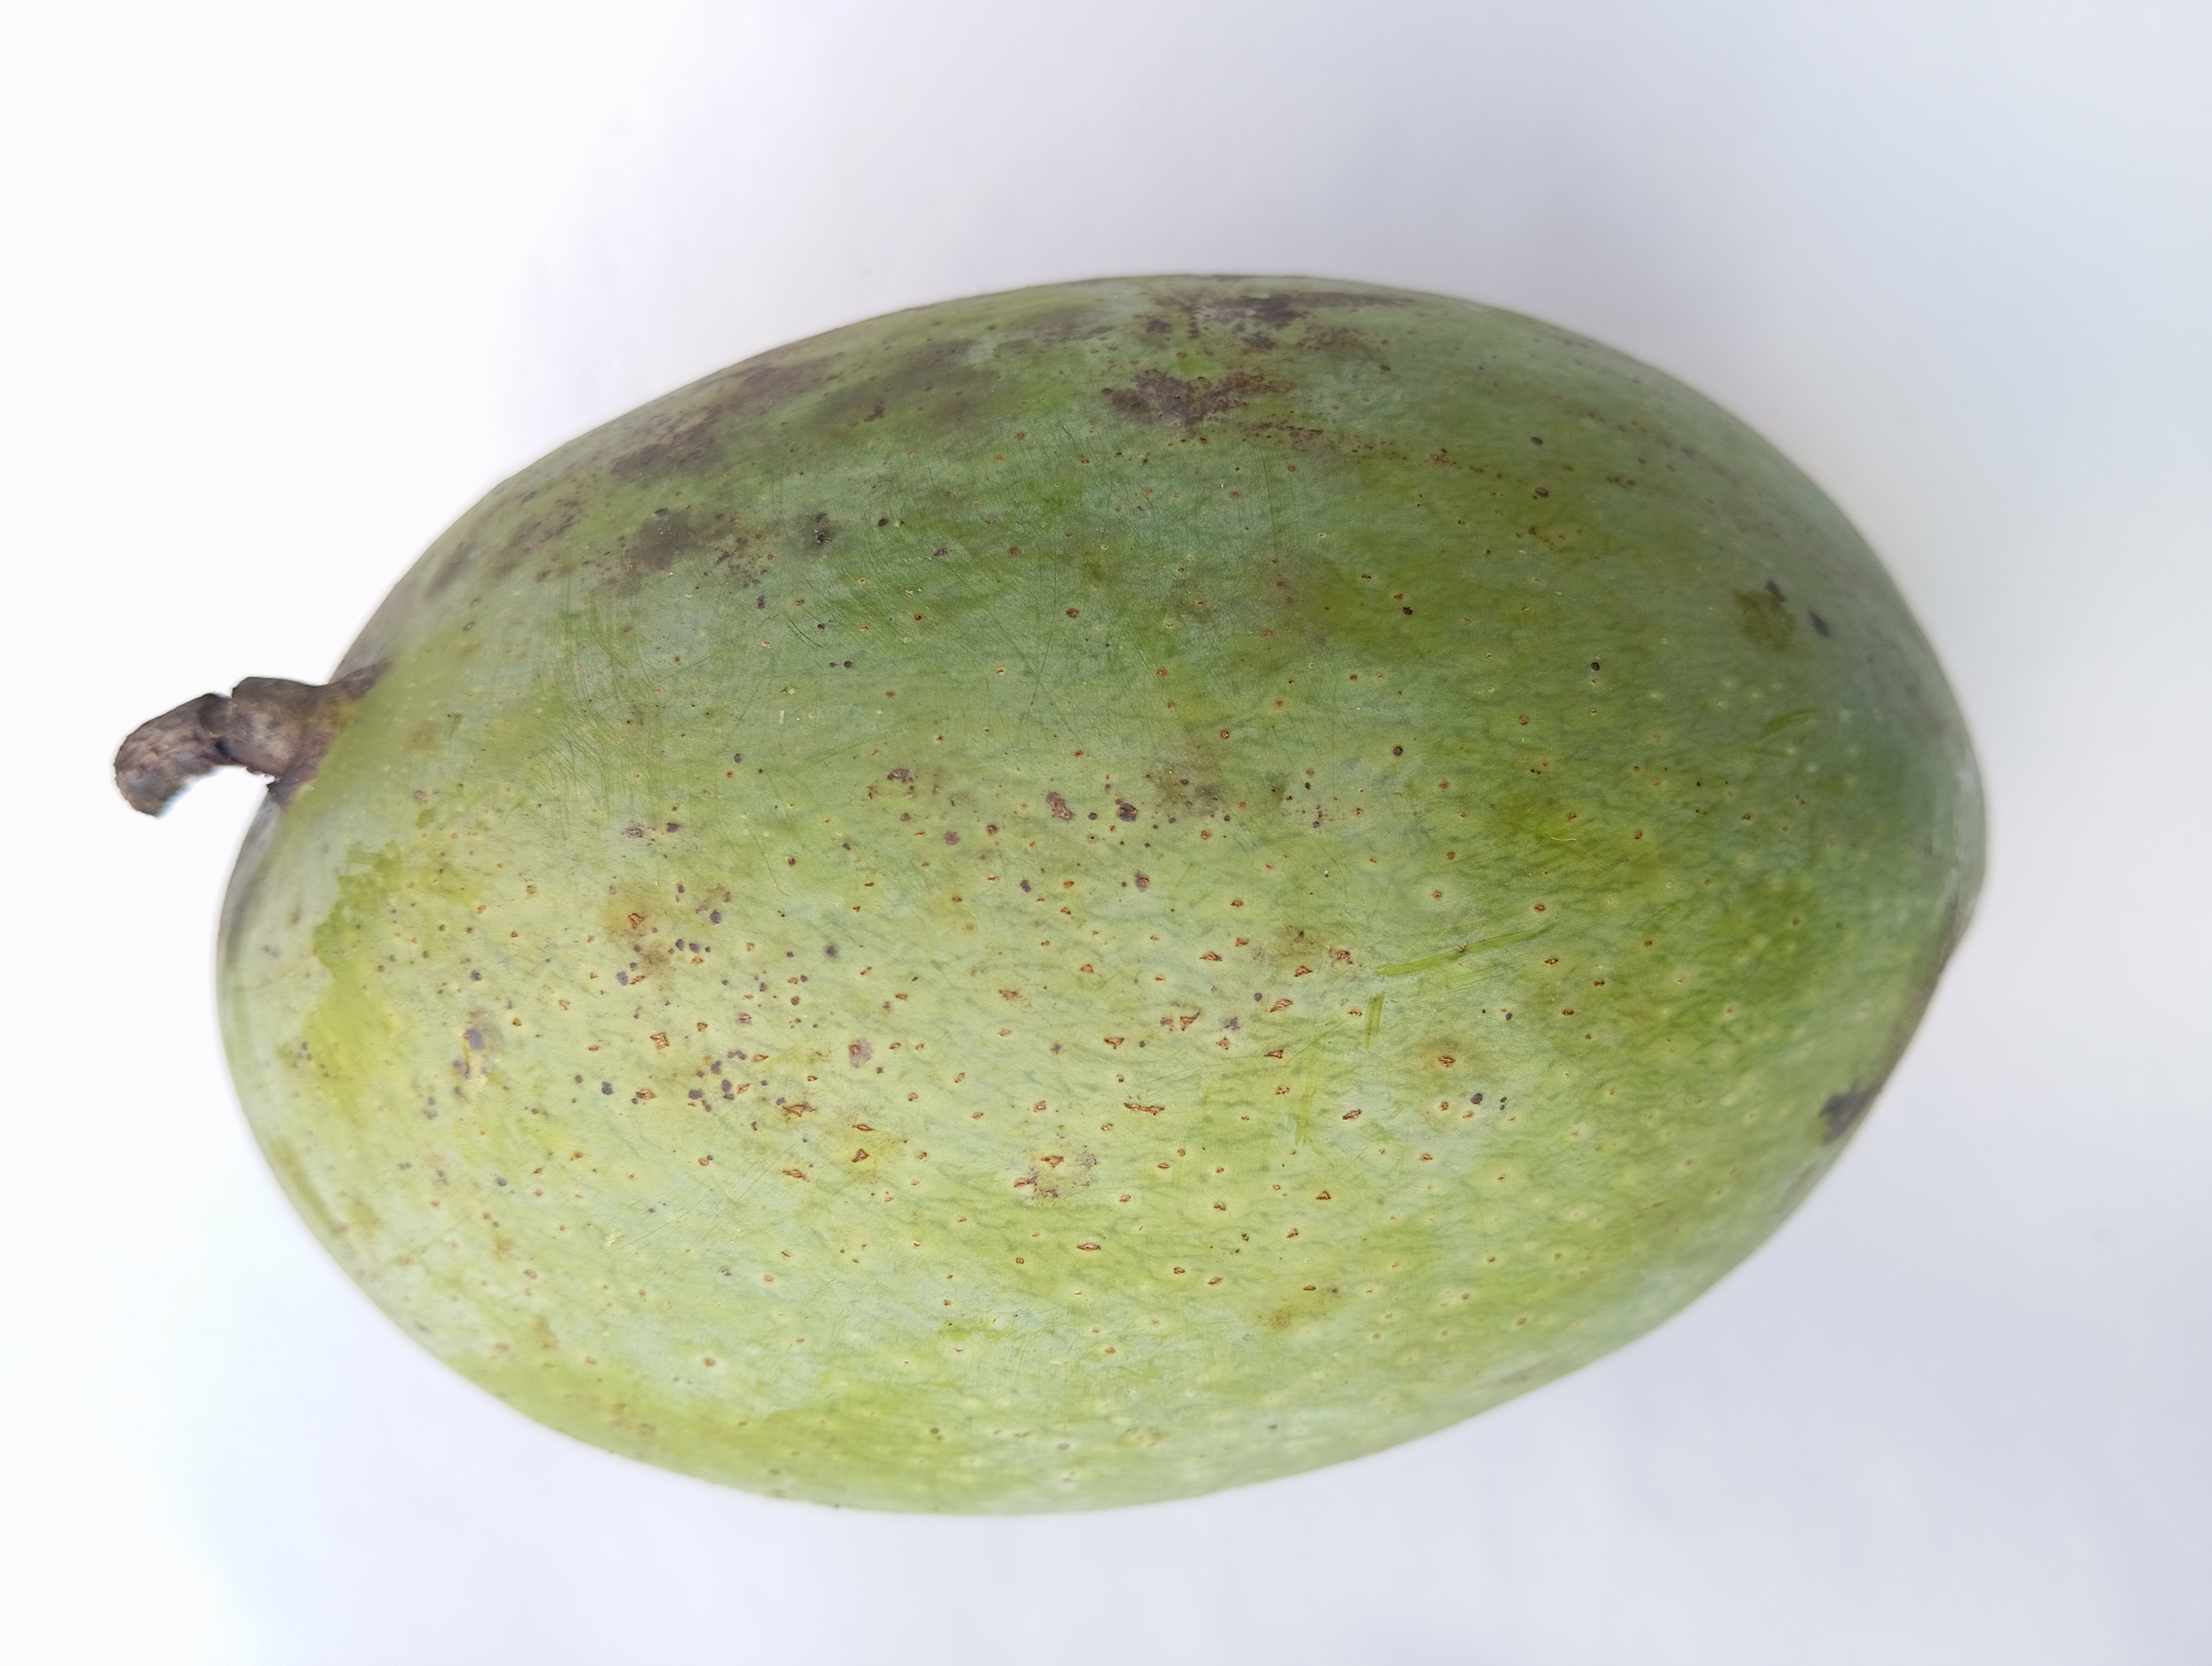
Mango variety: Fazli